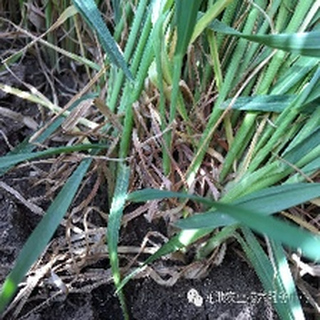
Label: wheat_mildew